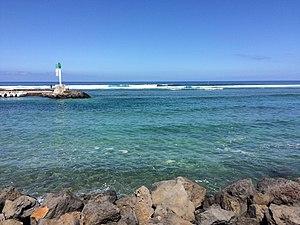
Plage de St-Leu avec vue sur la plateforme récifale
Les récifs coralliens de l'Île de la Réunion appartiennent aux récifs comptabilisés au sein des DOM-TOM français. L'ensemble des DOM-TOM abrite 10% des récifs coralliens mondiaux, avec une quarantaine d'Aires Marines Protégées.